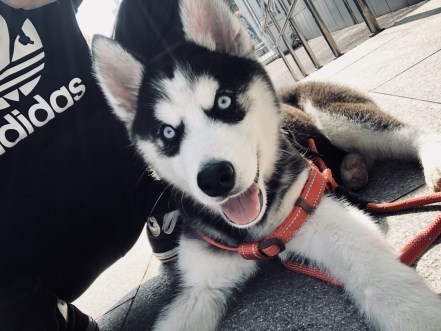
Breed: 1160-n000003-Siberian_husky